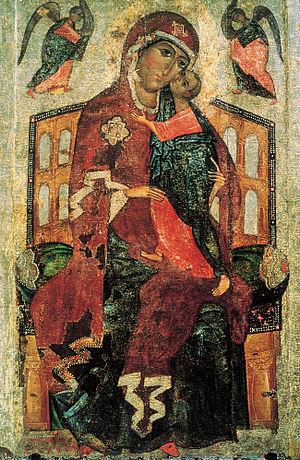
Le « Sauveur de Gavchinki » ou Christ Pantocrator de Gavchinki est une icône de style maniériste de l'époque de la dynastie Comnène tardive, qui est une des plus anciennes exposées au Musée central de la culture et de la peinture russe ancienne Andreï Roublev au Monastère Andronikov. C'est Vasili Sitnikov qui l'a introduite par donation dans les collections en 1976. L'image de l'icône présente le Sauveur avec des avant-bras, les mains, un cou et un torse musclés que l'on peut interpréter comme l'expression de la force du créateur doté d'une puissance extraordinaire. Les dimensions de l'icône sont de 123 sur 83 centimètres.
La Vierge de Tolga ou La Mère de Dieu de Tolga est une icône de l'Église orthodoxe russe représentant la Mère de Dieu. Elle date du XIIIᵉ siècle, début du XIVᵉ siècle.
Les icônes russes postmongoles sont celles qui sont produites en Russie à partir du milieu du XIIIᵉ siècle et durant les siècles qui suivent, malgré la dévastation subie entre 1227 et 1240 du fait de la Horde d'or mongole. La Russie ne sera libérée de cette Horde d'or, qu'à la fin du XVᵉ siècle, en 1480, par Ivan III, grand prince de Vladimir et de Moscou. Il ne faut toutefois pas creuser un fossé entre les œuvres pré-mongoles et celles de la période postmongole. Après, comme avant l'invasion mongole, Novgorod et les autres écoles russes continuent à puiser à la source de l'art byzantin.
Les couleurs de l'icône peuvent être décrites dans une approche artistique. Outre l'impression visuelle qu'elles produisent sur le spectateur, elles s'adressent à sa sensibilité et donnent une signification à l'objet représenté par leurs caractères symboliques. Le dessin de l'icône s'adresse, par contre, à la raison, malgré sa stylisation et ses aspects émotifs.